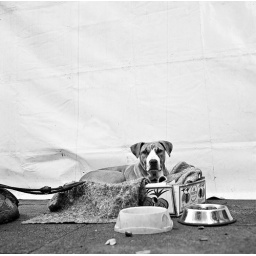
The dog near the flower shop